Tandem wing

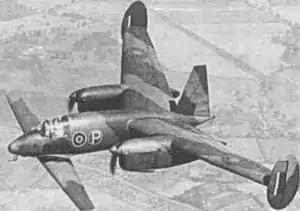
The Miles M.39B Libellula performed well but the requirement for its successor was cancelled.

During the late 1930s, Maurice Delanne was working on tandem-wing designs. He proposed a fighter, the Delanne 10, featuring a gulled forward wing and twin fins on the tips of the low-set and slightly shorter-span rear wing. He first built two examples of a smaller aerodynamic test aircraft, the Delanne 20-T, which flew in 1938. The Arsenal de l'Aéronautique then constructed a prototype fighter, the Arsenal-Delanne 10. It was completed and test-flown after the German invasion of France, and was then taken to Germany for further testing.